Tom Wills

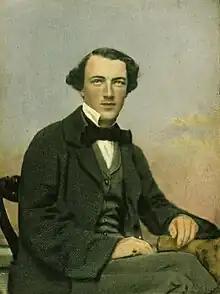
Wills, 1857

Thomas Wentworth Wills (19 August 1835 – 2 May 1880) was an Australian sportsman who is credited with being Australia's first cricketer of significance and a founder of Australian rules football. Born in the British penal colony of New South Wales to a wealthy family descended from convicts, Wills grew up in the bush on stations owned by his father, the squatter and politician Horatio Wills, in what is now the state of Victoria. As a child, he befriended local Aboriginal people, learning their language and customs. Aged 14, Wills went to England to attend Rugby School, where he became captain of its cricket team and played an early version of rugby football. After Rugby, Wills represented Cambridge University in the annual cricket match against Oxford, and played at first-class level for Kent and the Marylebone Cricket Club. An athletic bowling all-rounder with tactical nous, he was regarded as one of the finest young cricketers in England.